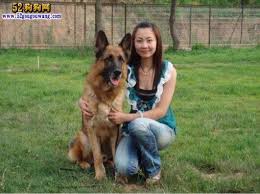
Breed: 211-n000018-German_shepherd